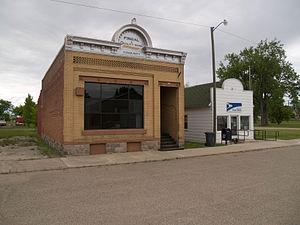
La ville de Fingal est située dans le comté de Barnes, dans l’État du Dakota du Nord, aux États-Unis. Sa population s’élevait à 97 habitants lors du recensement de 2010, estimée à 94 habitants en 2016.